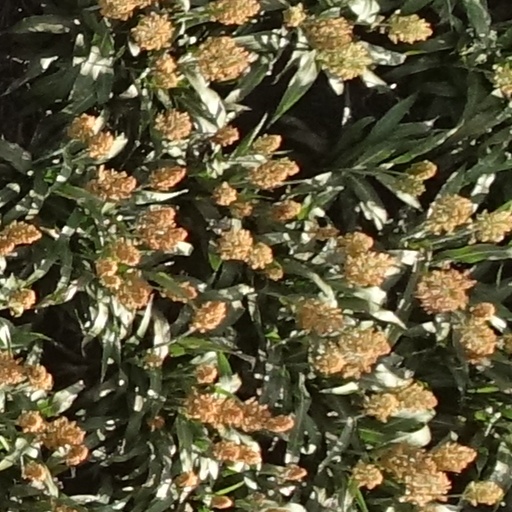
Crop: sorghum